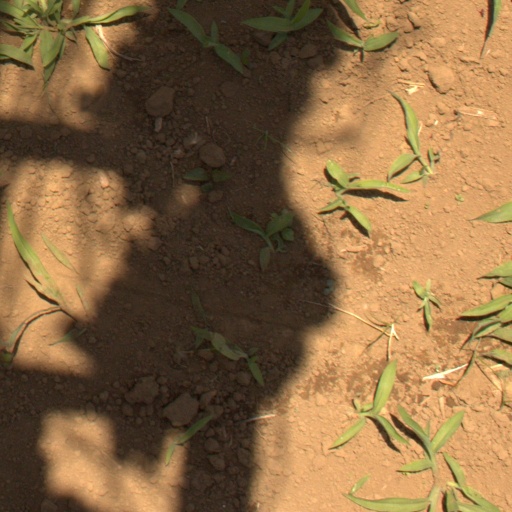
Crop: Jerusalem artichoke